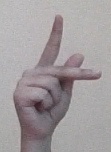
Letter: dha